Battle of Saint-Denis (1678)

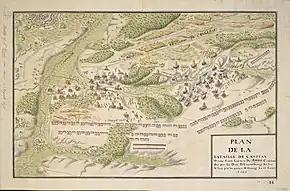
A map of the battle with Saint-Denis on the left and Casteau on the right.

Once Luxembourg realised this was not a feint, he committed his reserves to the battle for Casteau, which lasted over five hours, during which the church, mill and chateau changed hands several times. Both sides suffered heavy casualties in fierce hand-to-hand fighting; Luxembourg was wounded, while William was reportedly saved by future Marshal Hendrik Overkirk, who killed a French dragoon with his pistol against the Prince's chest. Around 19:00, William ordered his infantry in Casteau to withdraw, covered by the Spanish cavalry and a rearguard in Casteau which then did the same, apart from a regiment of French Huguenots exiles holding the chateau. Commanded by a former French regular officer, M de La Roque-Servière, they continued fighting until over-run just after 21:00, when the fight around Casteau ended. By then it had become completely dark and even at Saint-Dénis, where neither side had gained further ground, the fire died down around 22:00.